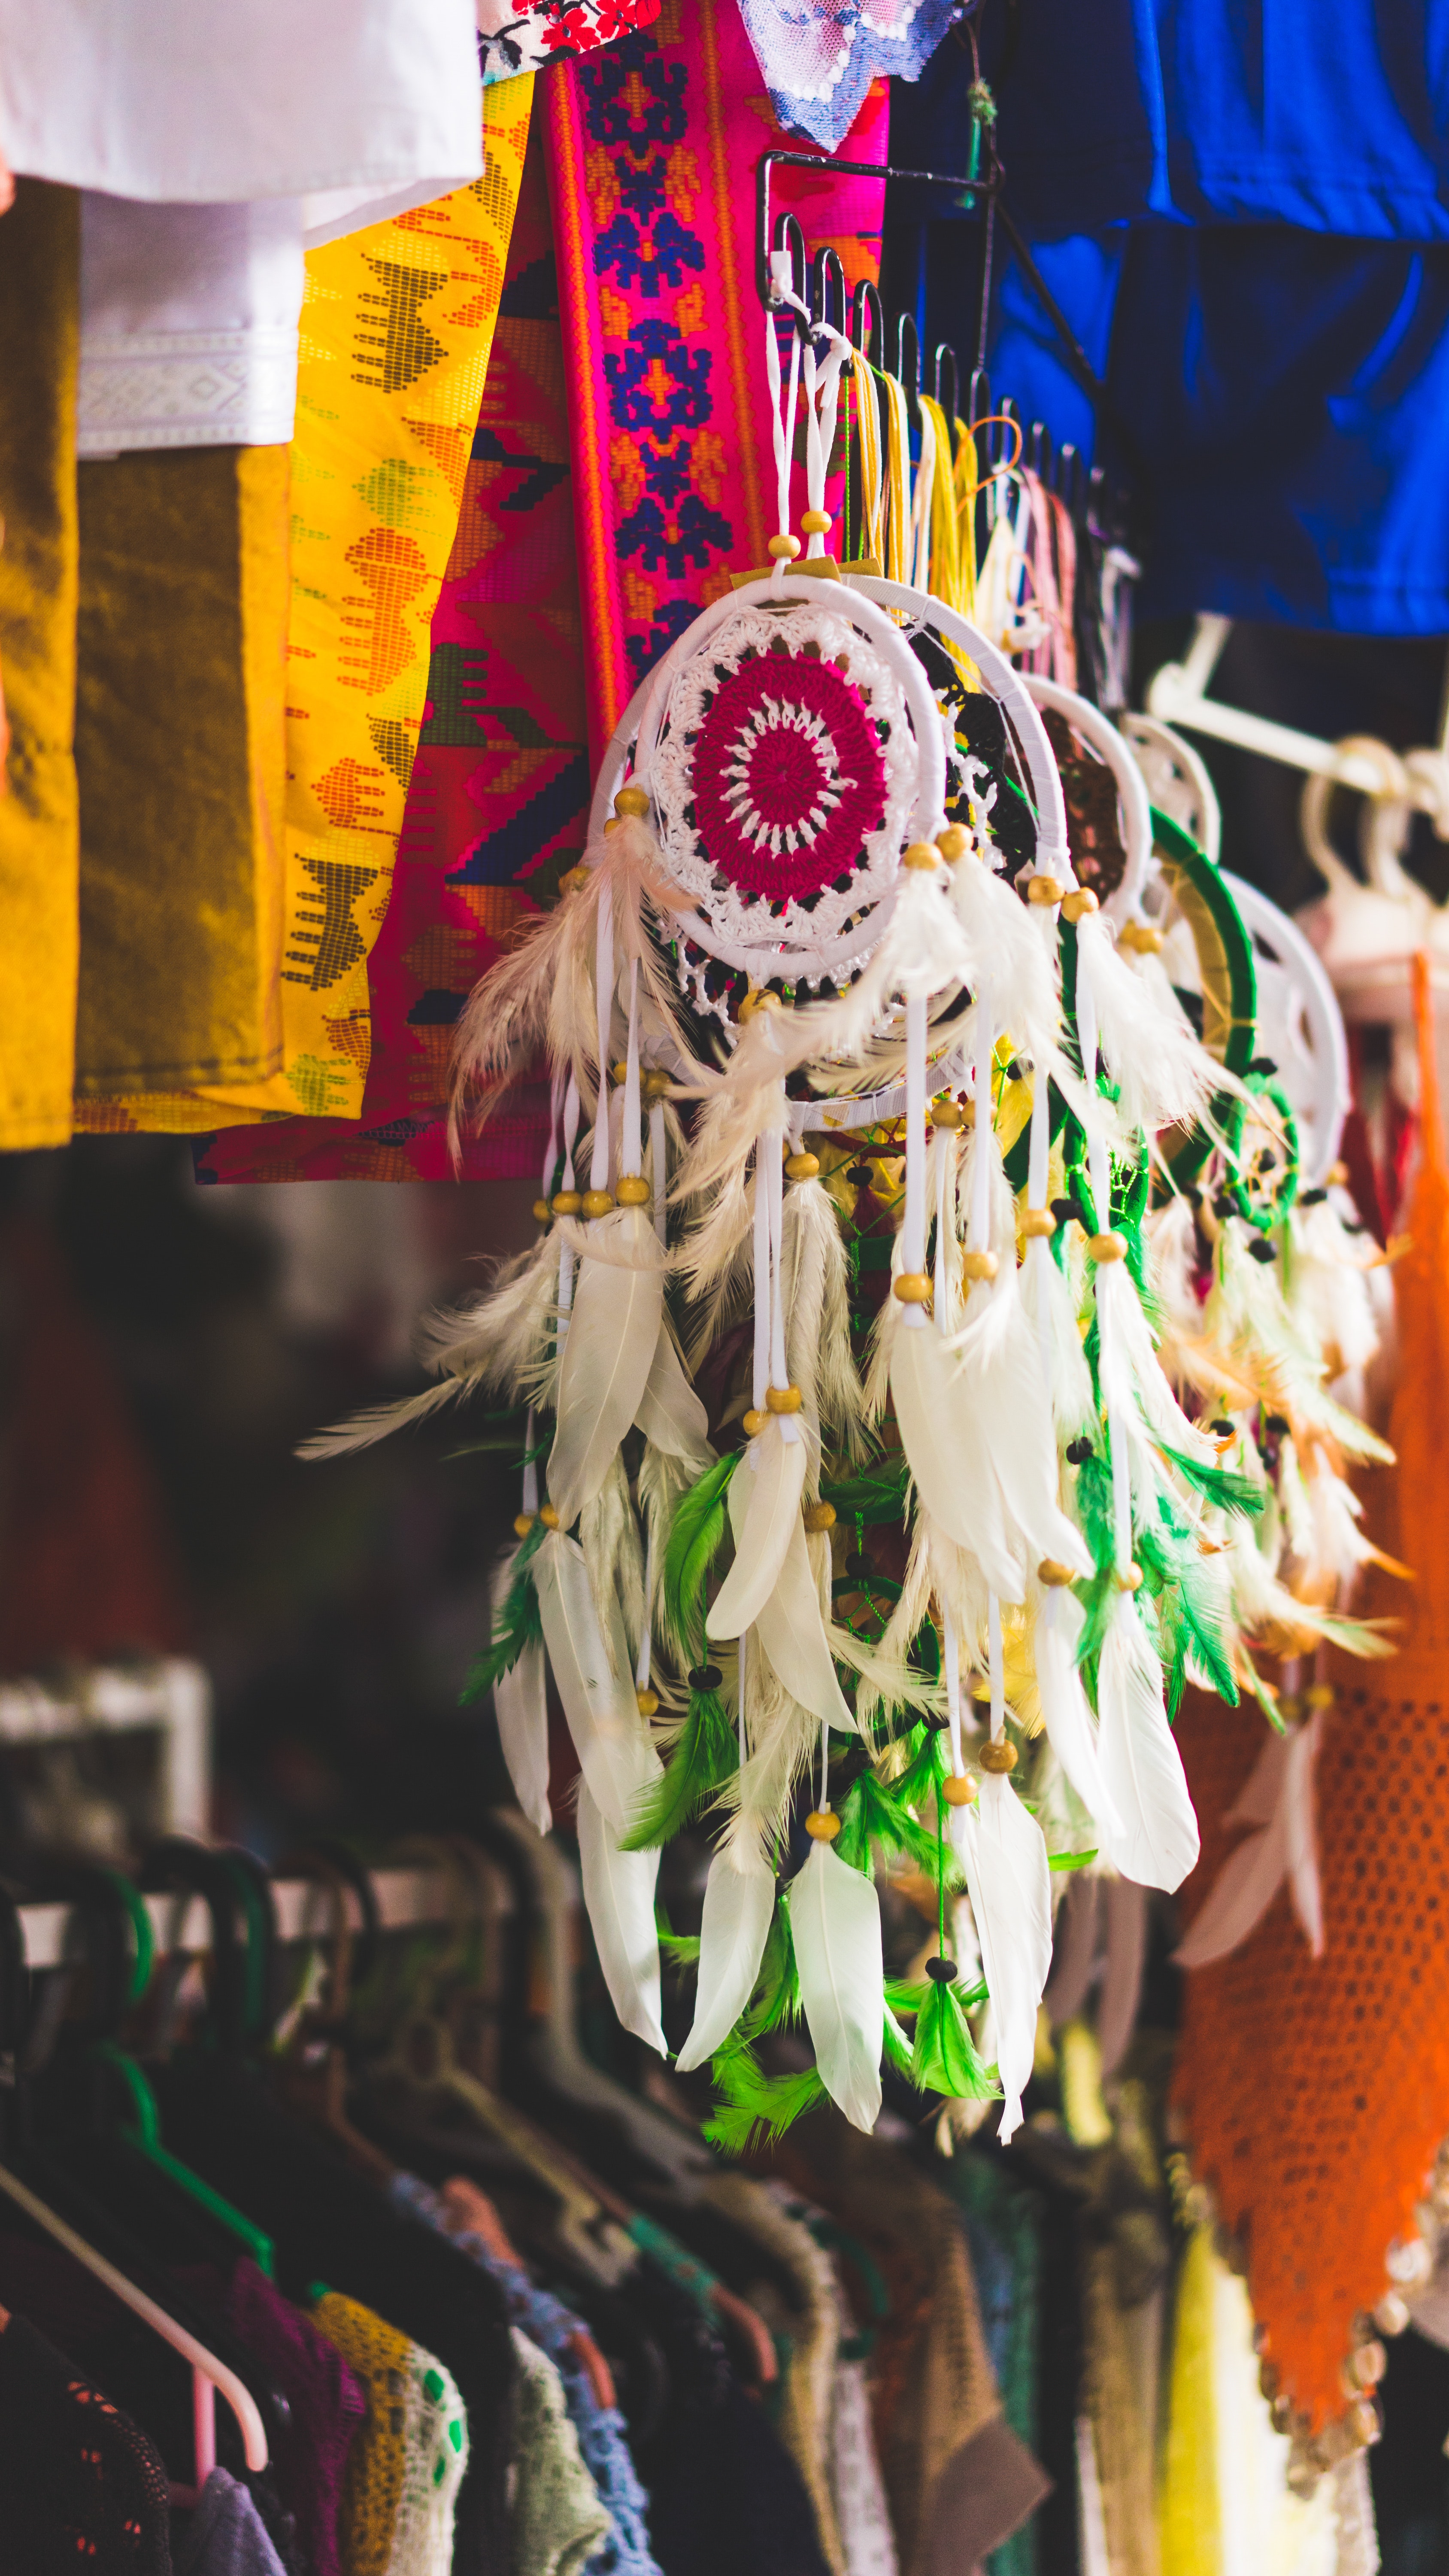
art, world